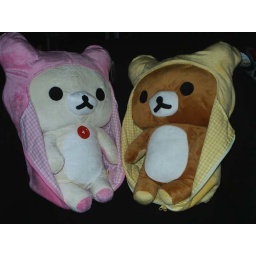
Rilakkuma in sleeping bags 2